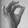
ASL letter: F